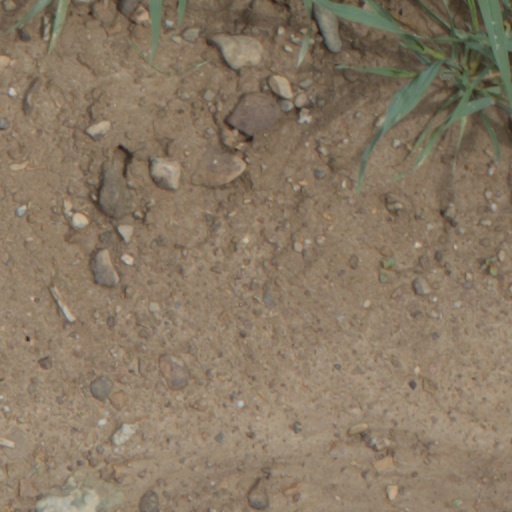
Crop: wheat